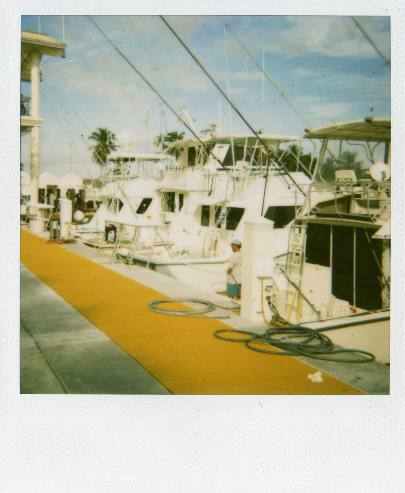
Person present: No